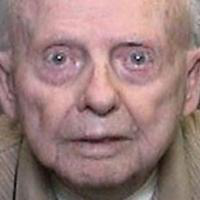
Age group: age 80 +